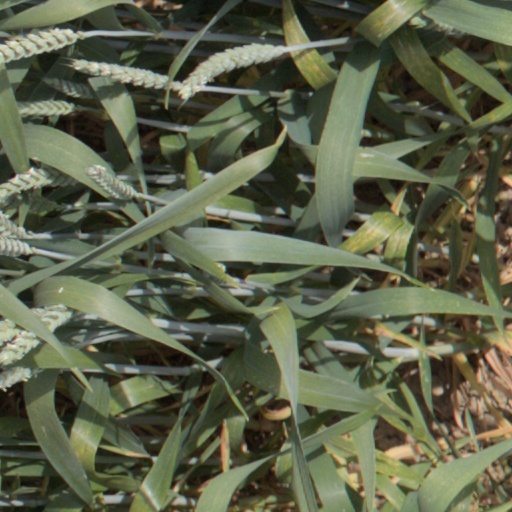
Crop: wheat